Martín Landajo

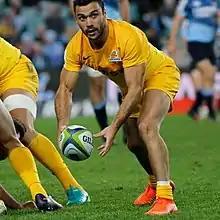

Martín Landajo (born June 14, 1988 in Buenos Aires) is an Argentine rugby union player. He plays as a scrumhalf.